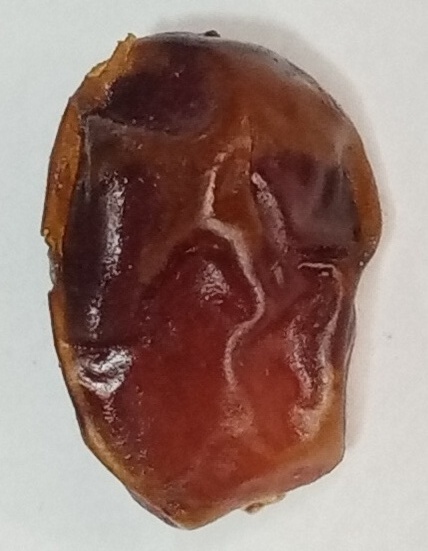
Variety: aseel
Size: large
Grade: grade-1